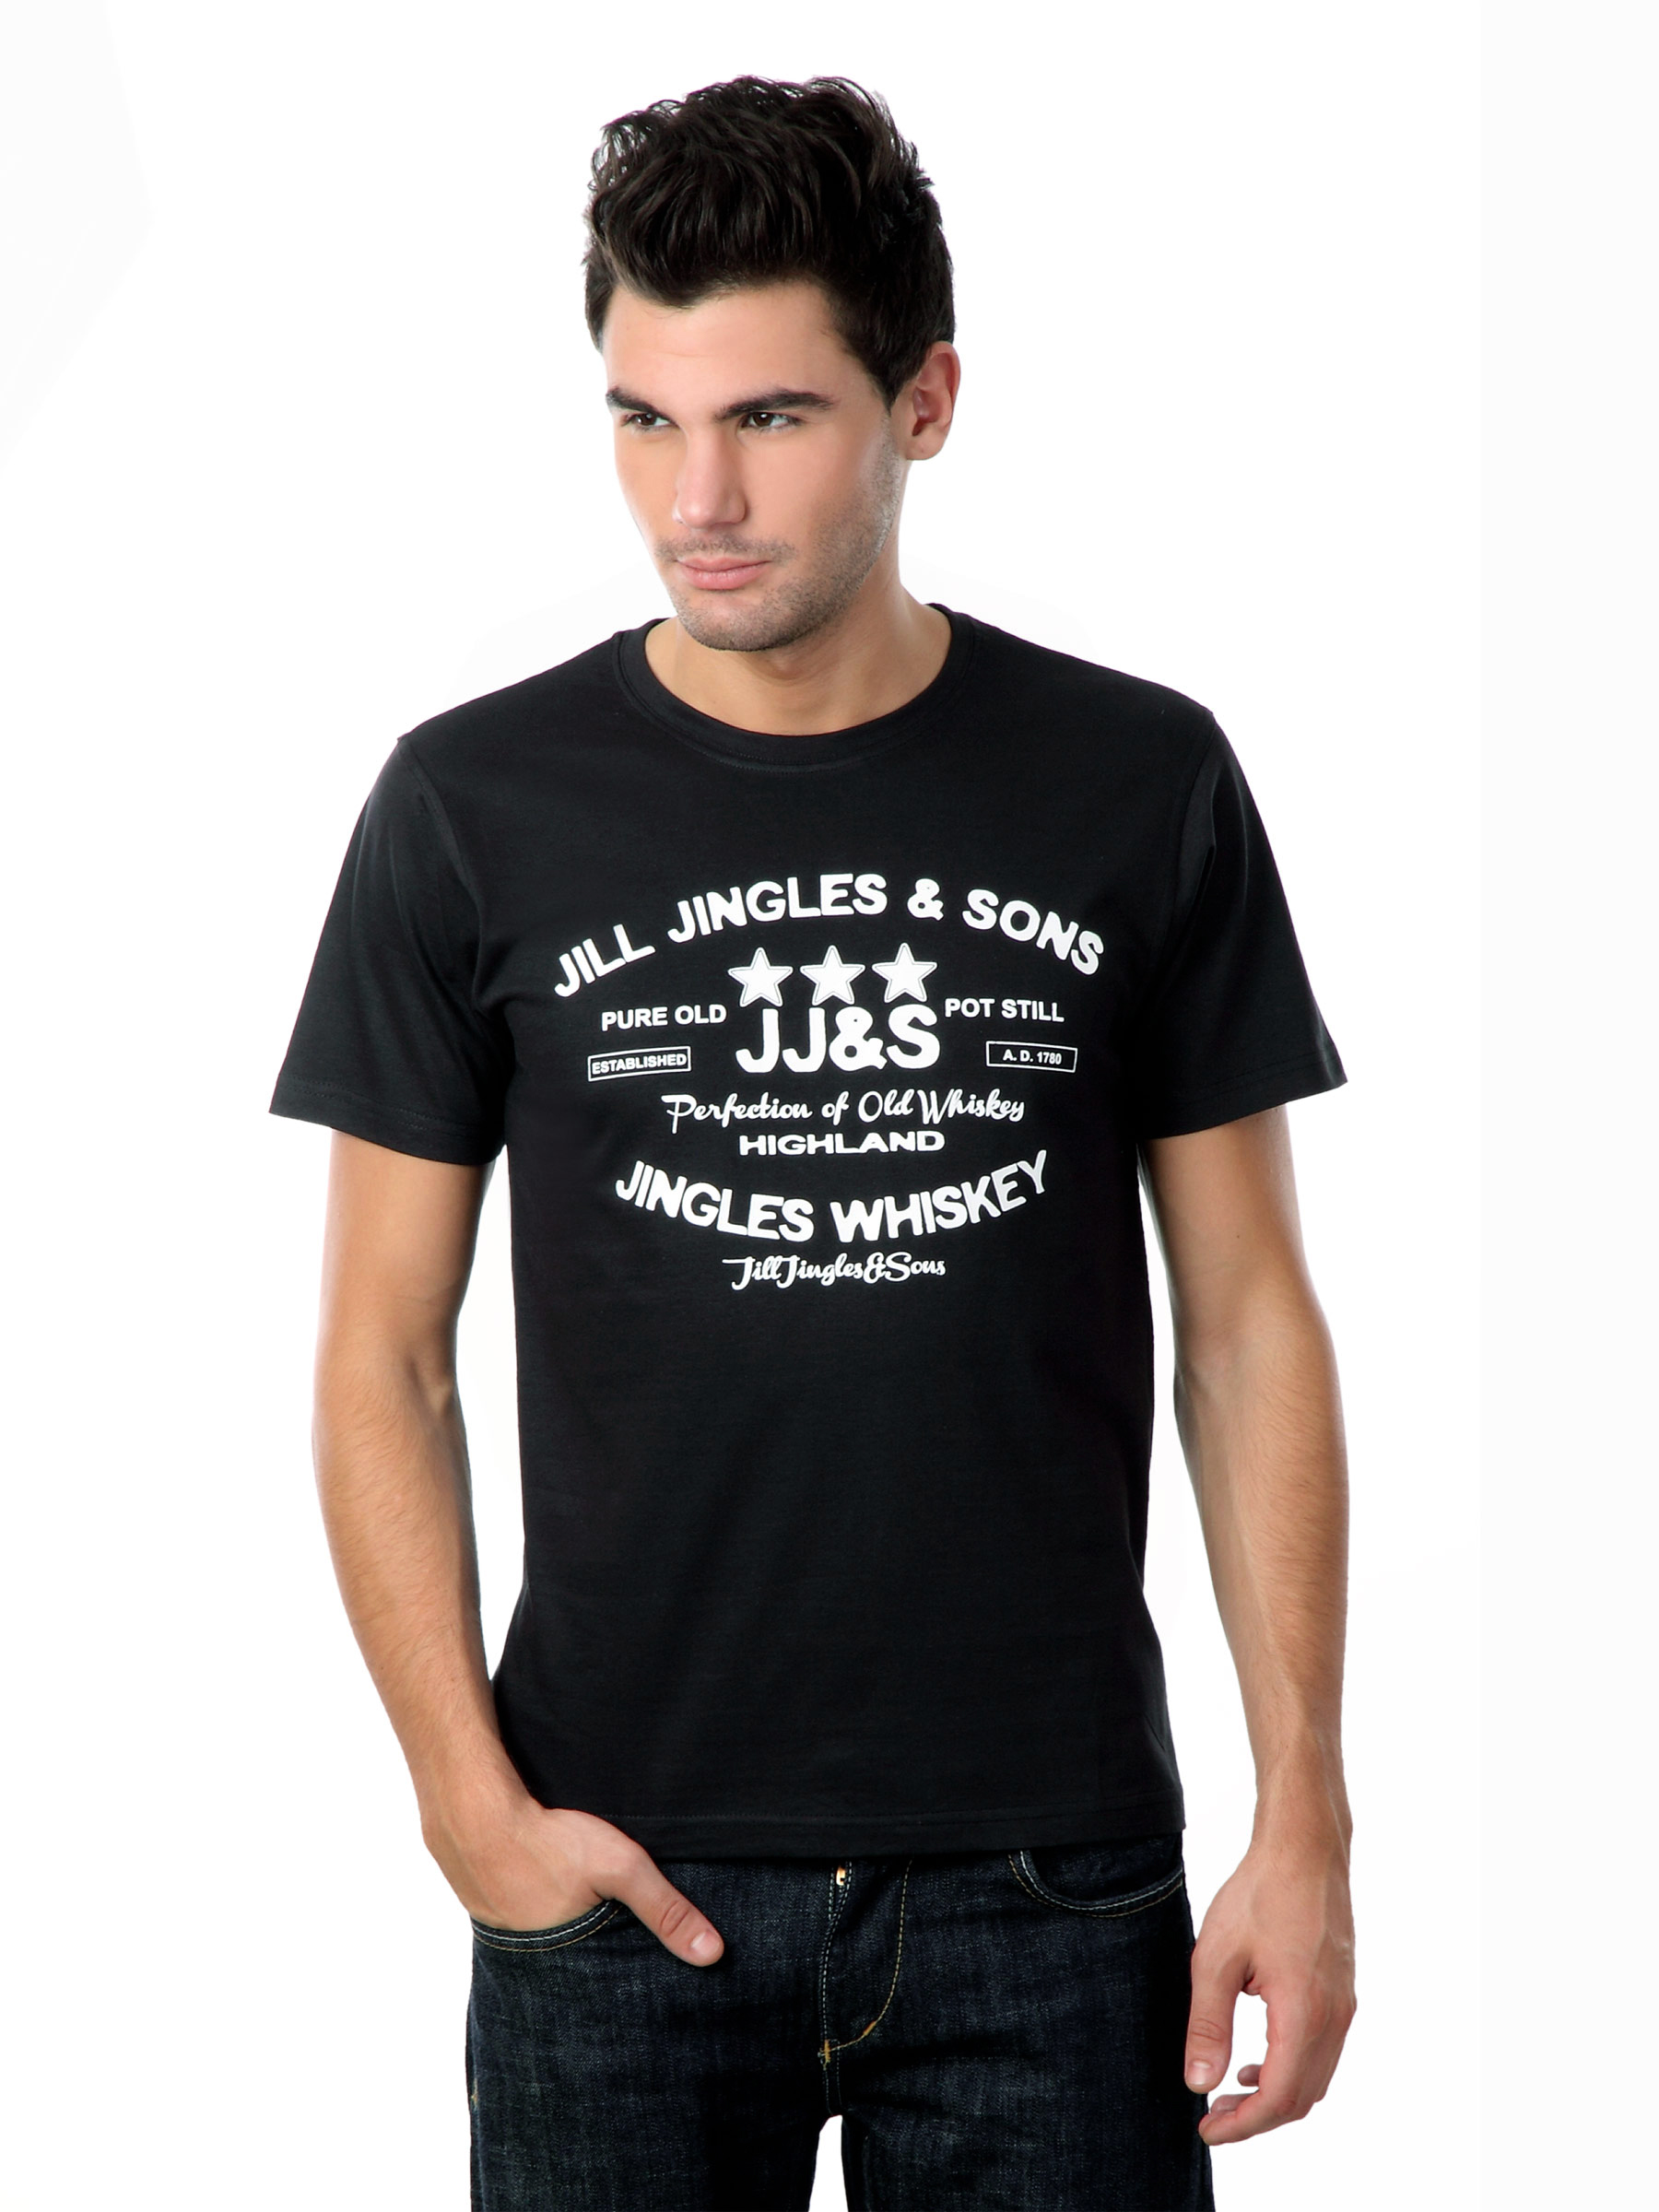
Myntra Men Black JJ & Sons T-shirt
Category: Apparel / Topwear / Tshirts
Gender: Men
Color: Black
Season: Summer 2012
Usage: Casual